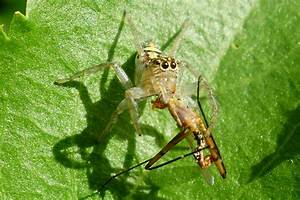
Label: spider